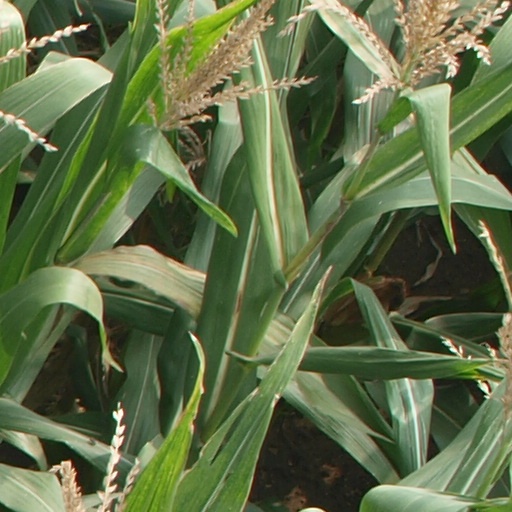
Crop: maize; corn